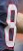
Number: 8